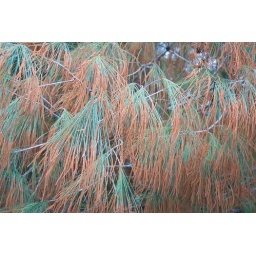
A male tree in full flower